Pacific Electric Building

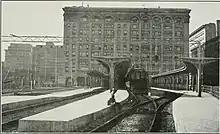
Behind the building, tracks in the yard elevated above the street serve interurbans,

The building opened on January 15, 1905 as a terminal for the electric railways being constructed by Henry Huntington. In 1914, a total of 1,626 scheduled Pacific Electric trains entered or left Los Angeles at Main Street Station in 3262 interurban car trips daily. The elevated tracks and passenger concourse on the back of the building were constructed in 1916.